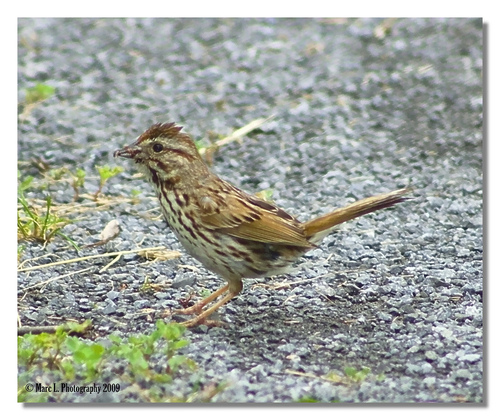
this is a bird with a white belly and a brown feathers.
this small golden-brown bird has orange feet, a short brown pointed beak, and a beige-brown speckled breast.
the bird has white abdomen and breast with streaks of brown as well as a brown crown and brown coverts.
this small brown bird has an upright crown and white sides with brown spots.
this is a small brown bird with white on the breast and long feathers on the crown.
this bird has a very bushy brown crown with a face that has beige and brown stripes.
a small brown bird with a brown crown, taupe superciliary and brown spotted breast, flank and belly.
this bird has wings that are brown and has a white belly
this small bird has a brown crown and wings which are light brown with darker brown spots.
this bird is mostly brown and white striped with long legs.
Species: Song Sparrow